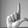
ASL letter: L